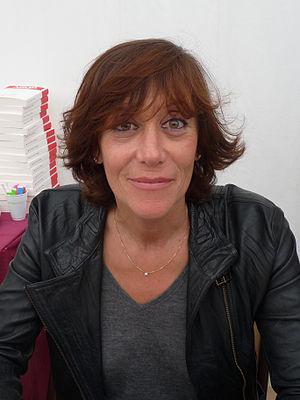
Michèle Halberstadt (Michèle Pétin) en dédicace dans le cadre du ""Livre sur la Place"", Nancy, septembre 2011"
Michèle Pétin est une productrice et écrivaine française née en 1ᵉʳ septembre 1955 à Paris et mariée à Laurent Pétin.
Le Festival du film britannique de Dinard 2000 s'est déroulé du 5 au 8 octobre 2000. C'est la 11ᵉ édition du Festival du film britannique de Dinard.